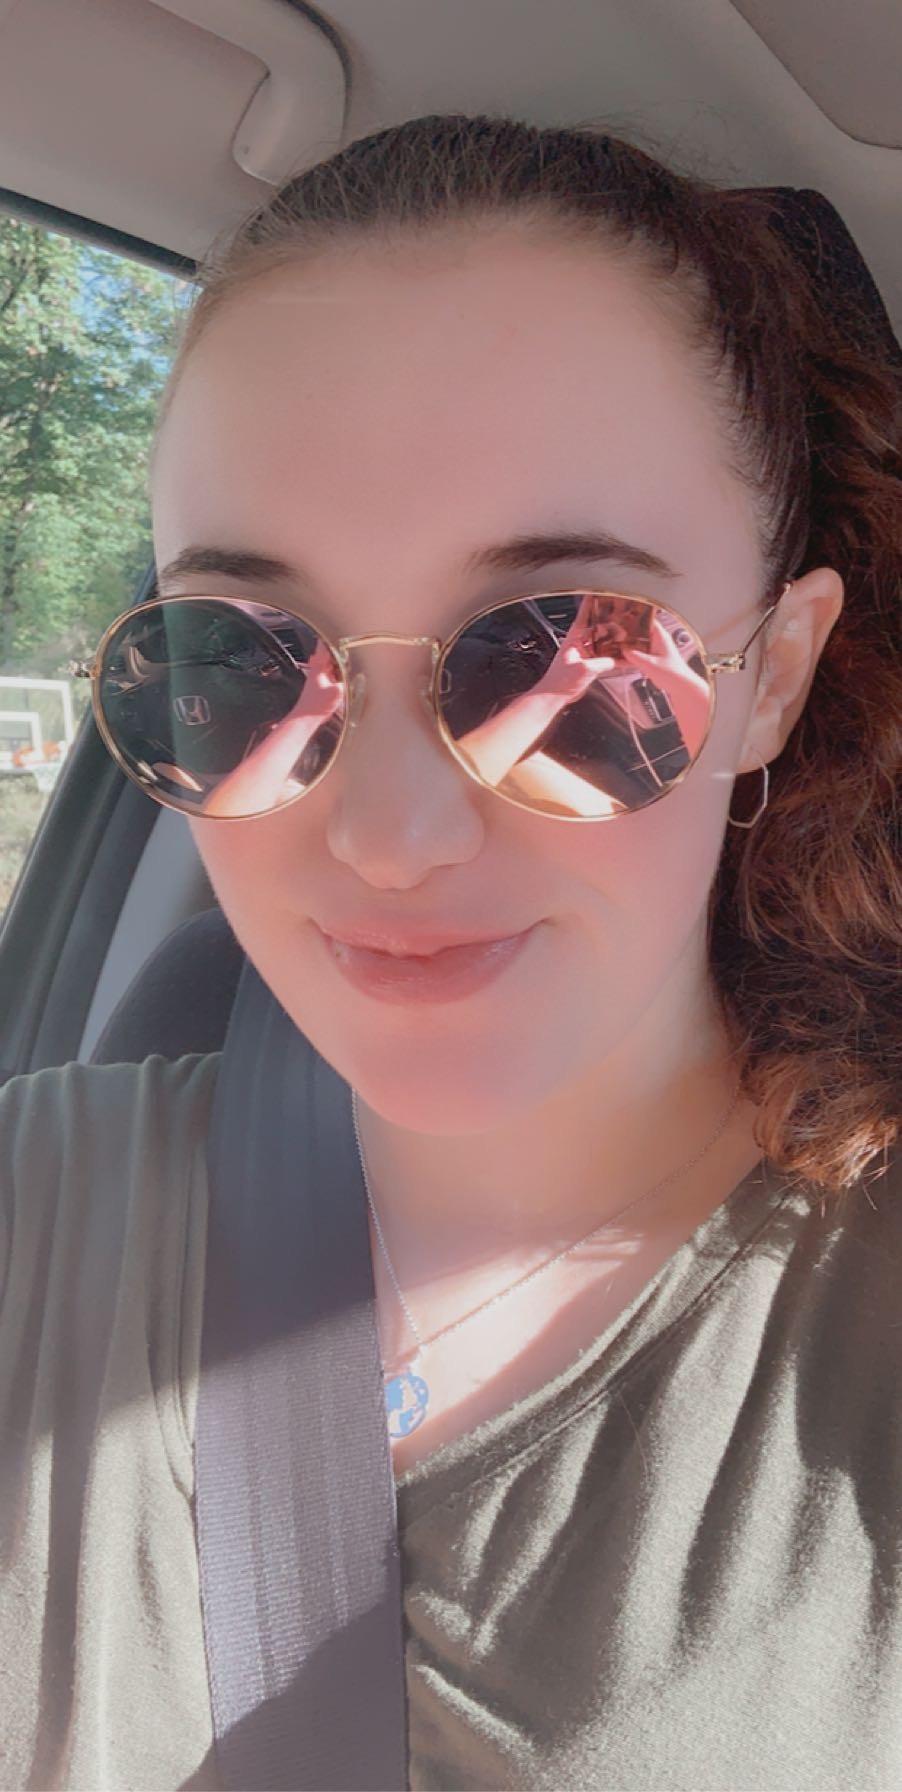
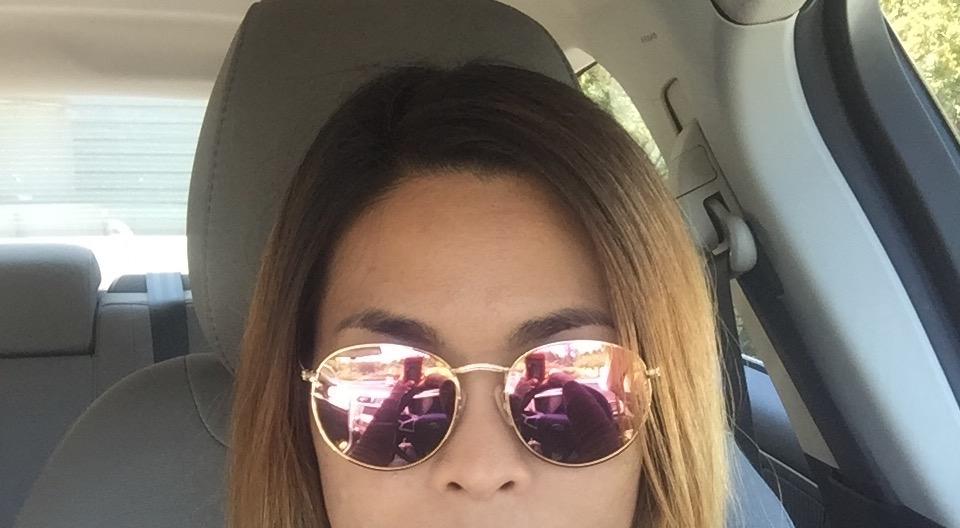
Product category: accessories_sunglasses
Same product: yes